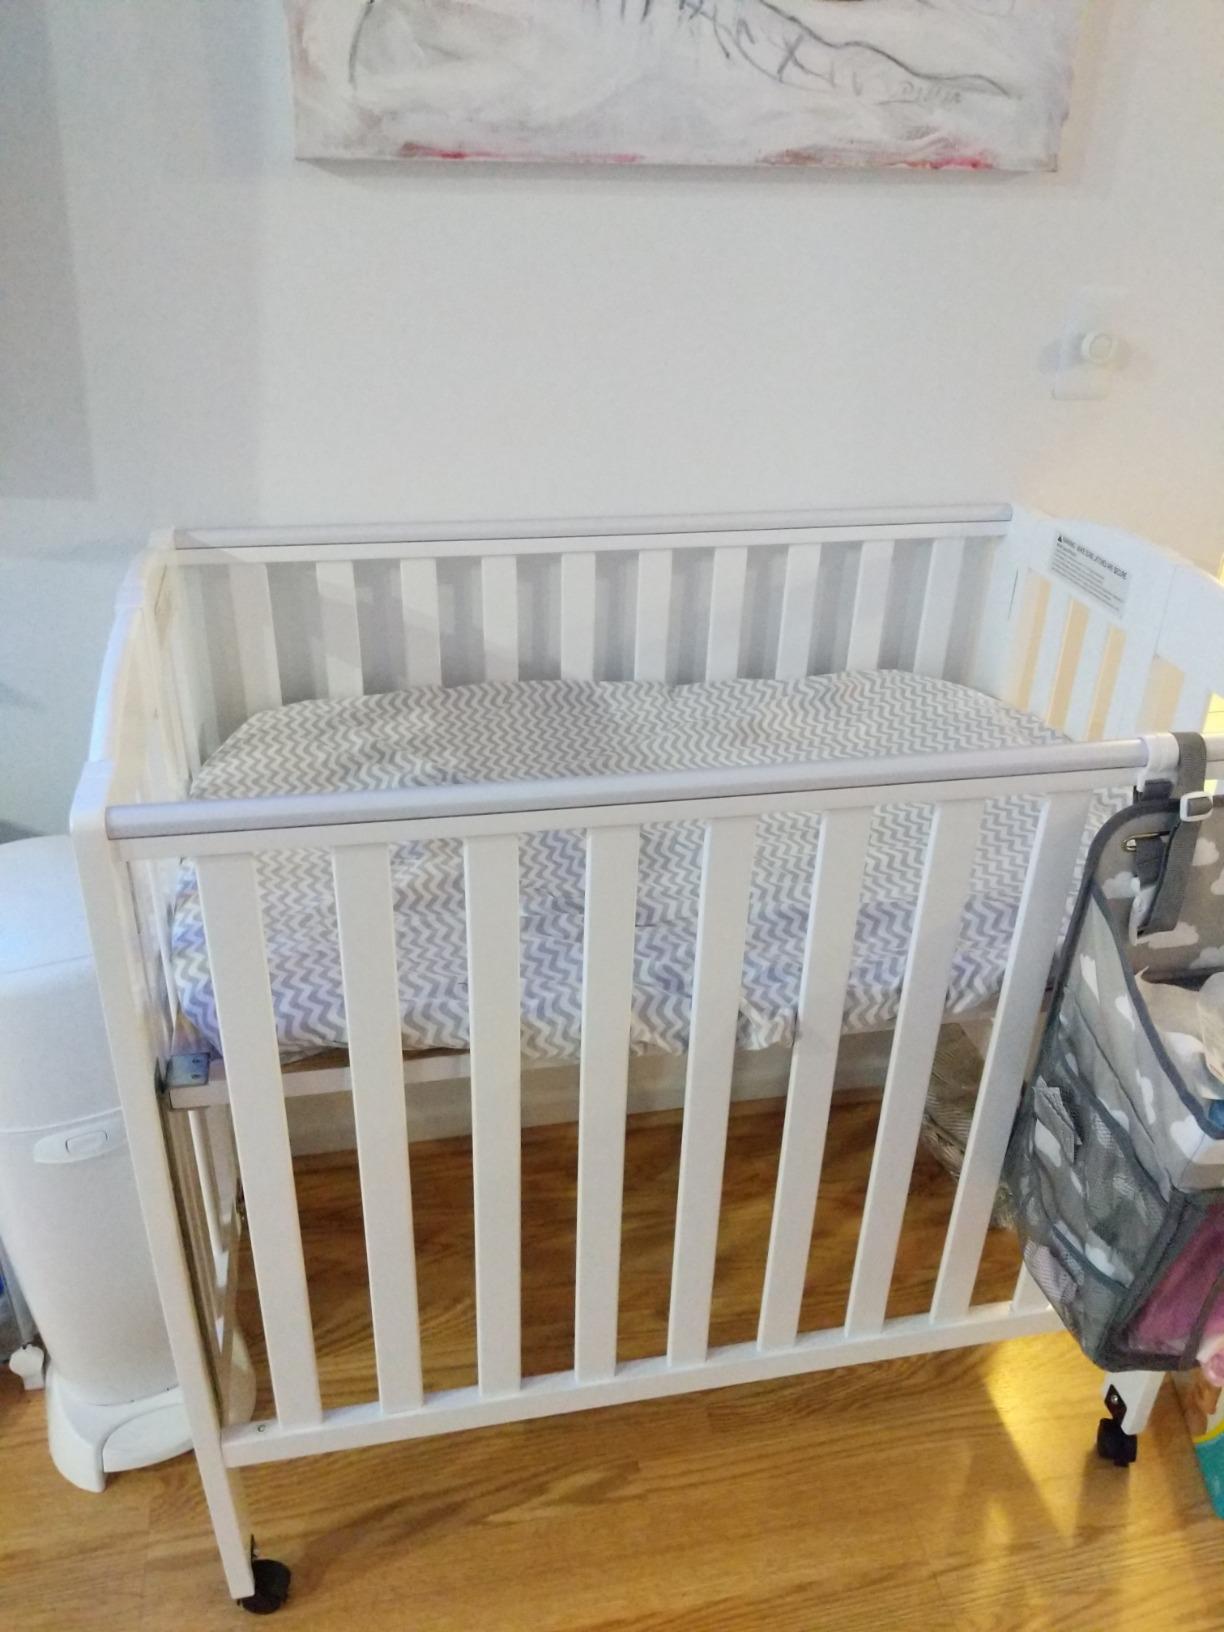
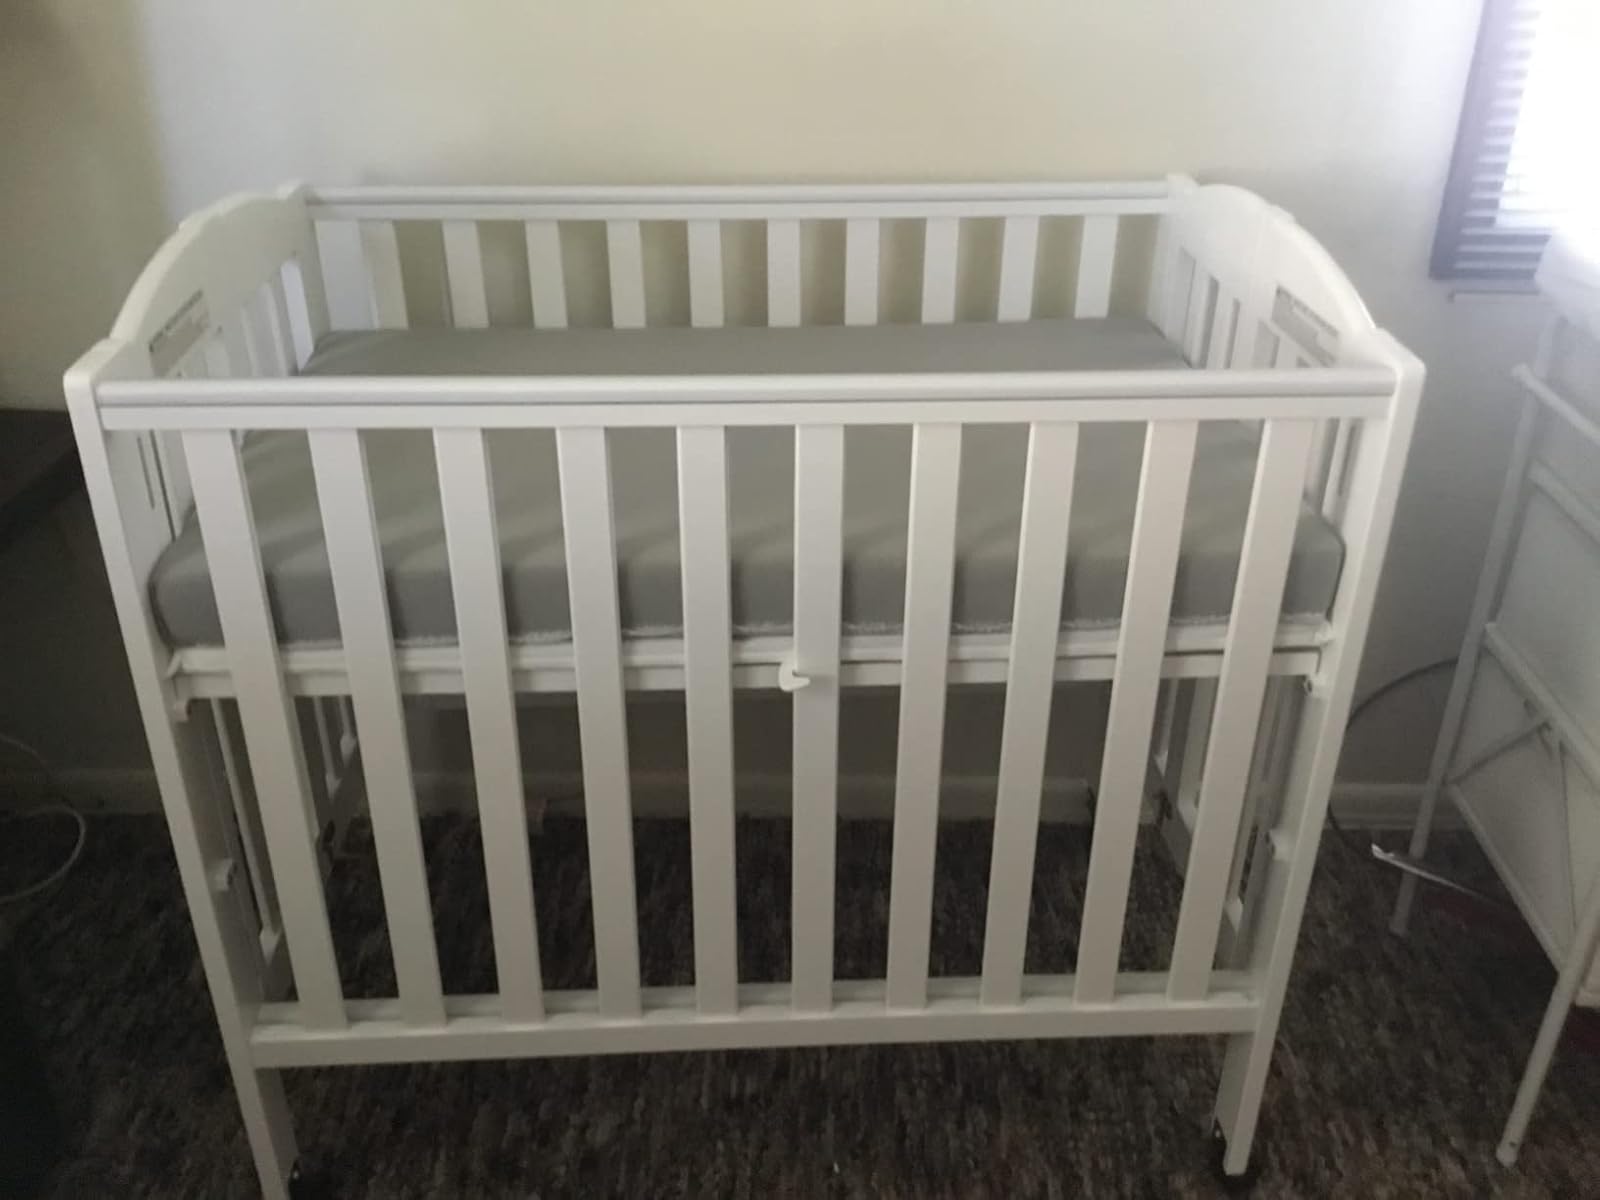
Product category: products_crib
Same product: yes